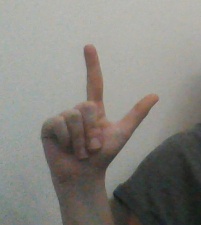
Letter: laam